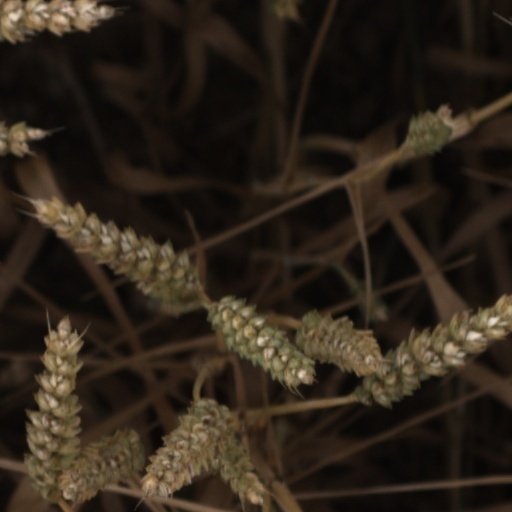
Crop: wheat